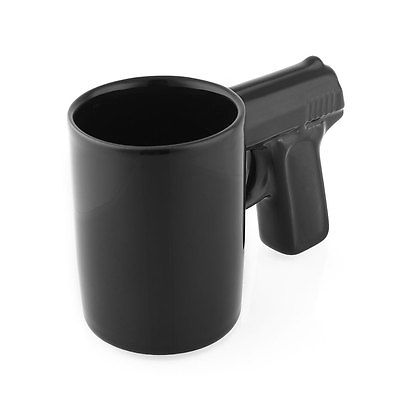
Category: mug